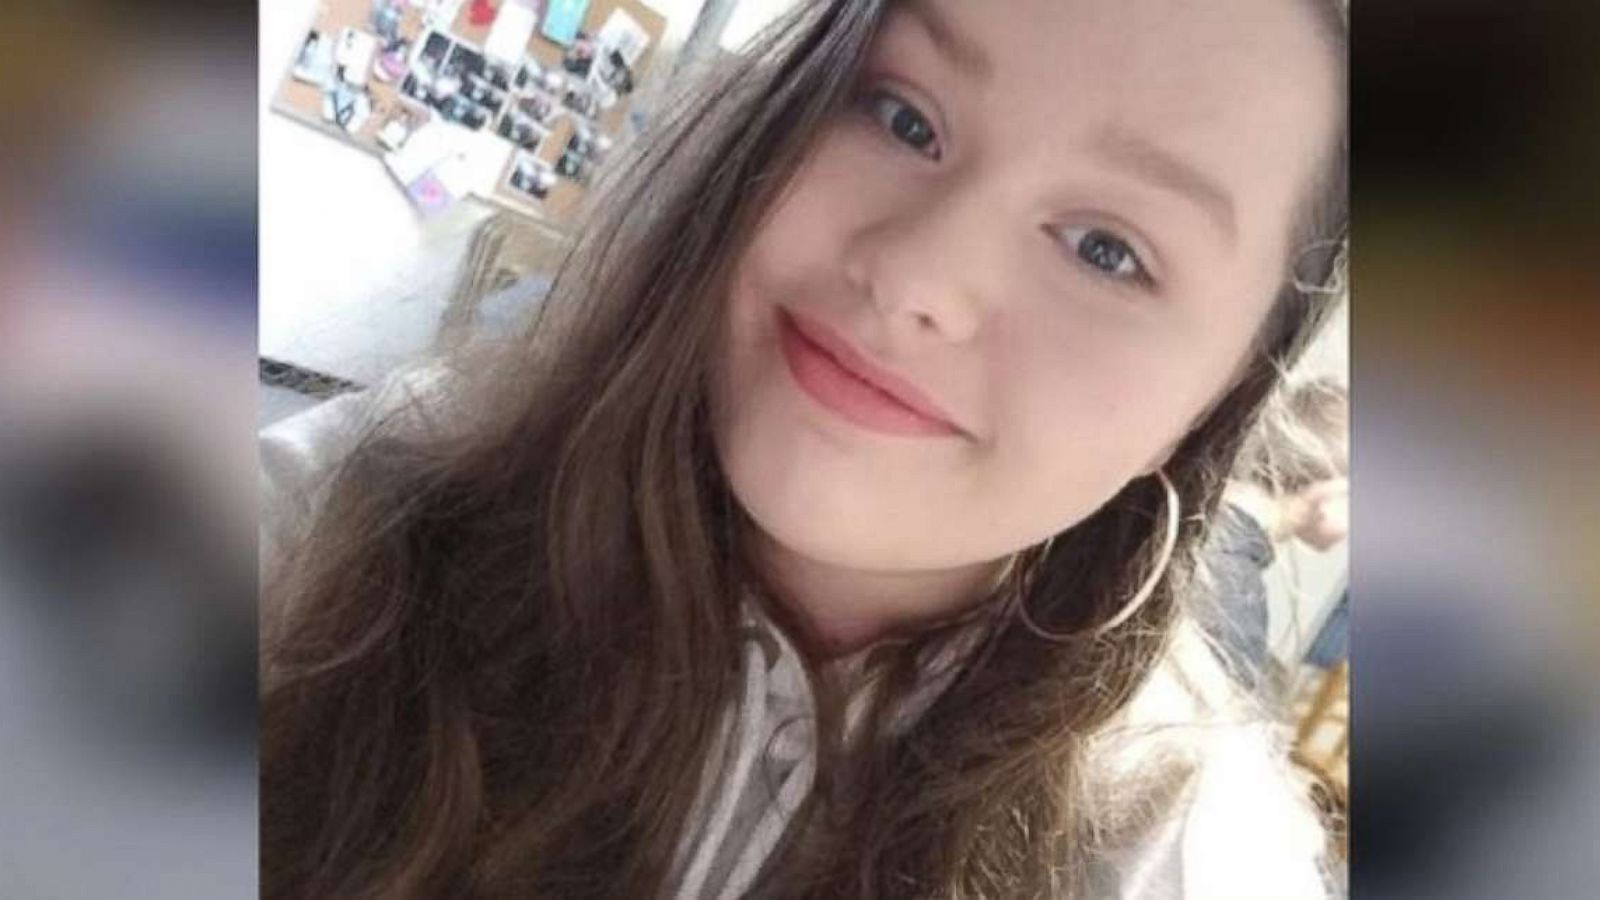
Gender: women